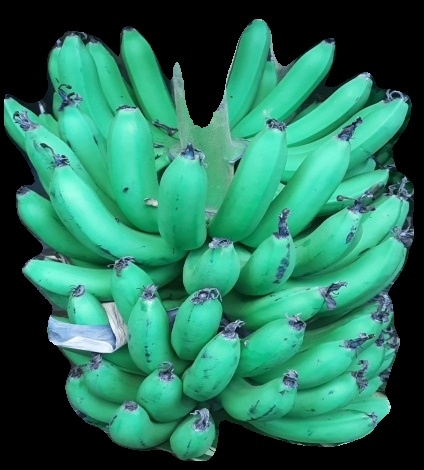
Variety: pachbale
Grade: grade1